Tahlia McGrath

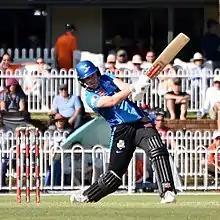
McGrath batting for Adelaide Strikers during WBBL–07

After missing out on Australia's squad for the 2017 Women's Cricket World Cup, McGrath was recalled to the team when she was named in Australia's squad for the Women's Ashes. She was named in both the WODI squad and the Test squad. On 26 October 2017, she took her first international wicket in the second WODI match against England.